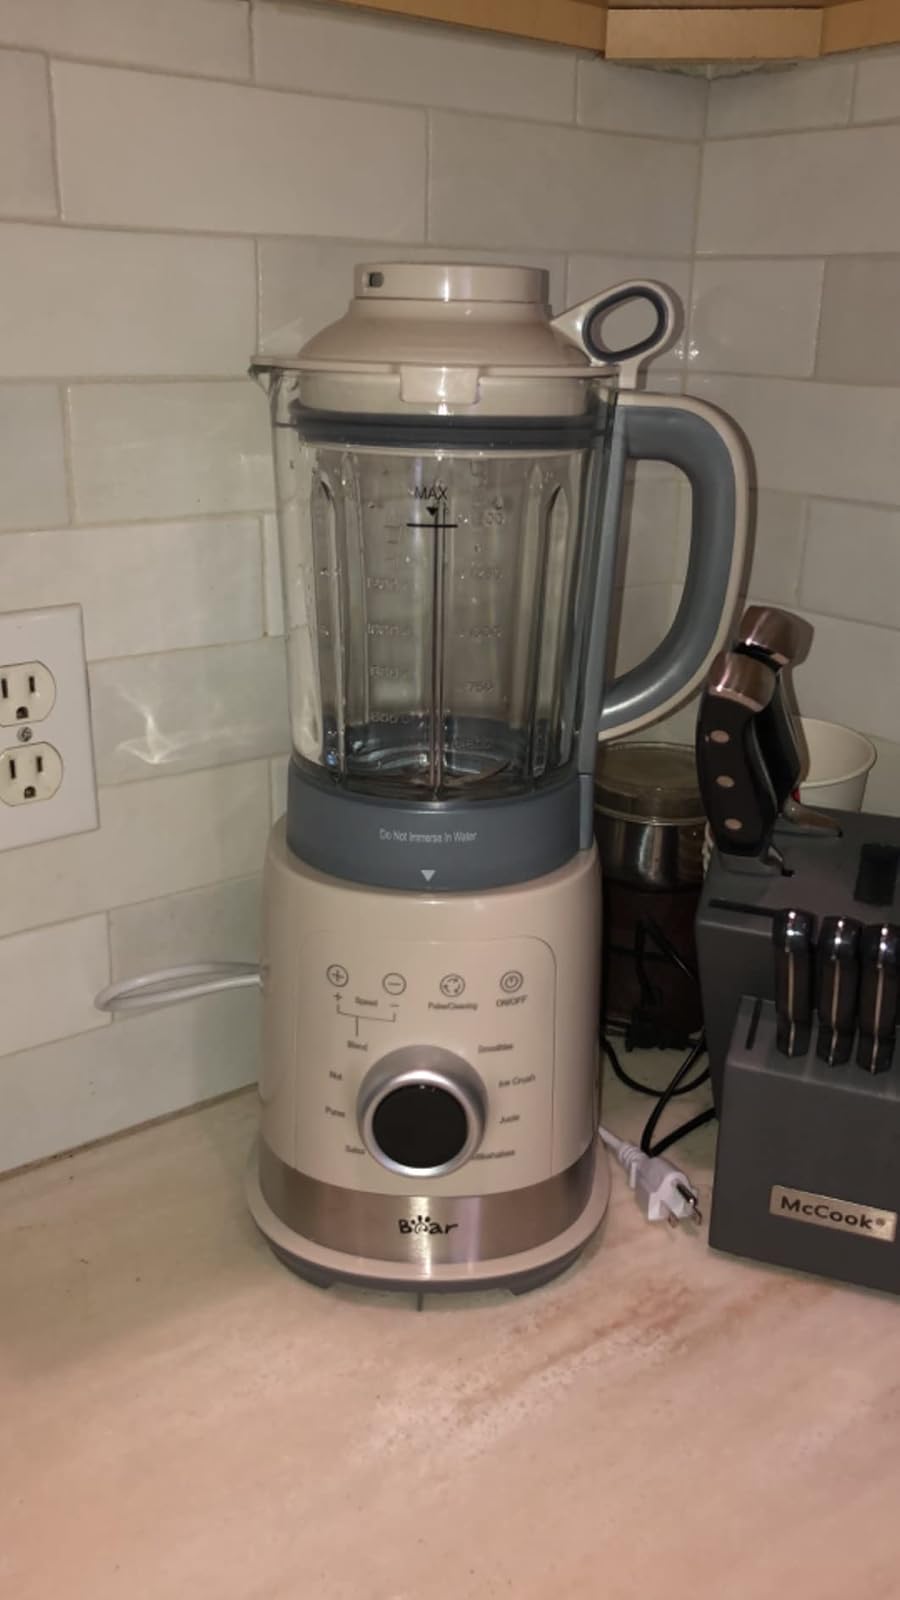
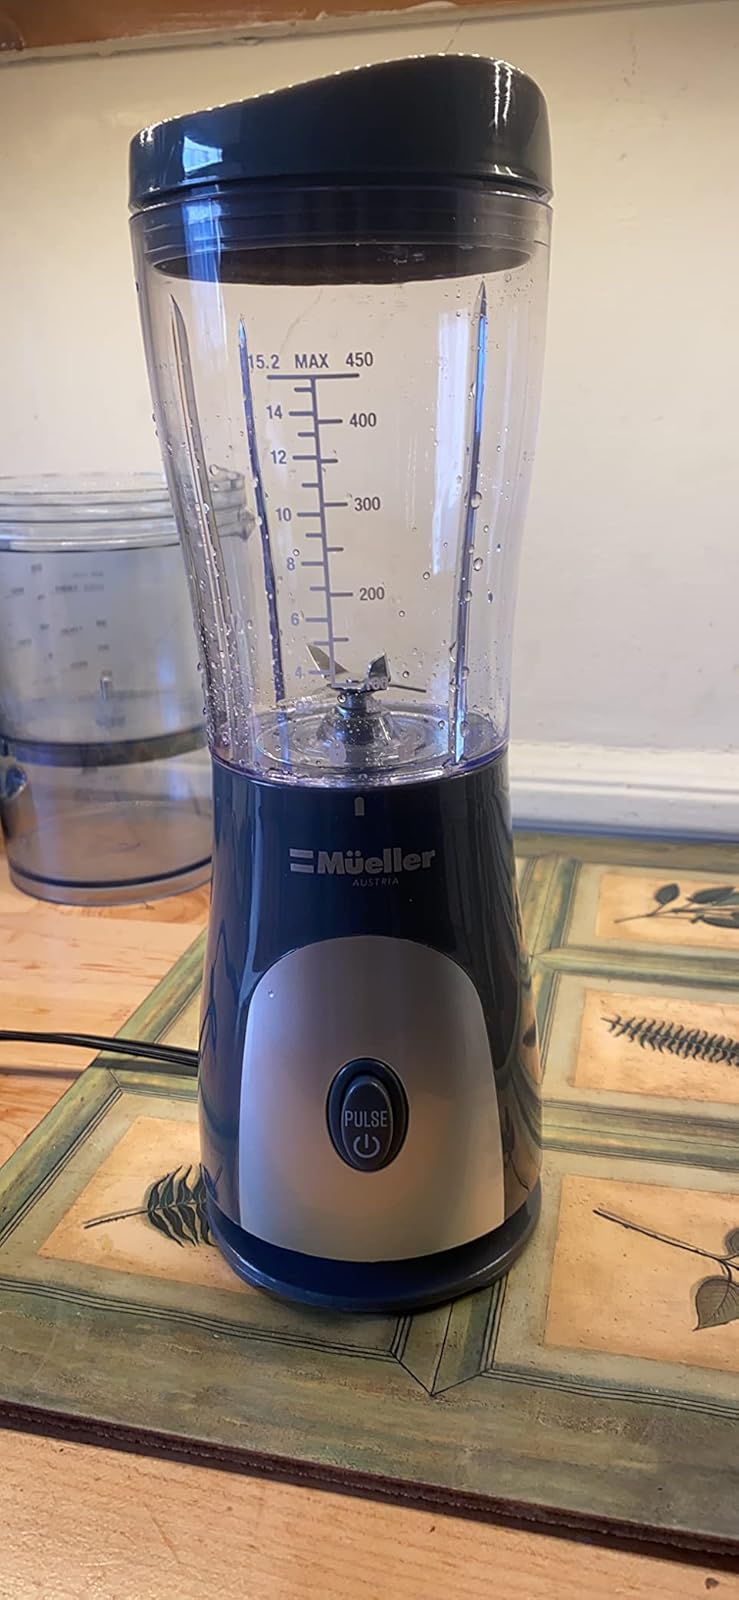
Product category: items_blender
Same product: no